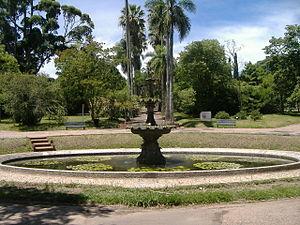
Charles Racine, né à Dieppe en France en 1859 et mort à Montevideo en Uruguay le 20 mars 1935, est un paysagiste français.